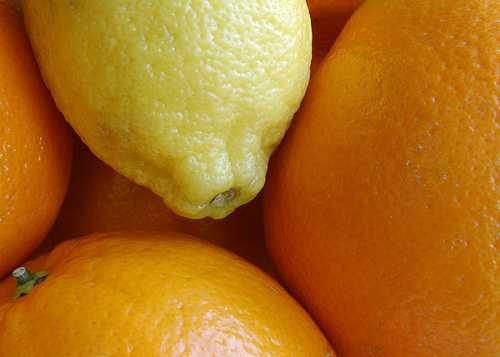
Label: Lemon